2009 G20 London summit protests

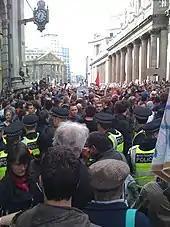
G20 Meltdown – 1 April 12:30 pm

A peace activist climbed over the railings into the Houses of Parliament as a symbolic gesture of "power to the people". When arrested by police he explained that "This is the people's parliament, and I am one of the people".